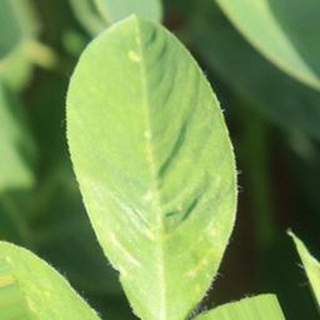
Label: healthy_groundnut